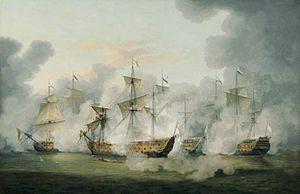
Vue centrale de la bataille de la Martinique, le 17 avril 1780, appelée aussi combat de la Dominique. Guerre d'Indépendance américaine. Escadre de Guichen contre escadre de Rodney.
Le Robuste était un vaisseau de 74 canons à deux ponts de la Marine française. Il fut construit à Lorient en 1757 et lancé en 1758 par Antoine Groignard. Entré en service pendant la guerre de Sept Ans, il participa à plusieurs opérations dont la bataille des Cardinaux. Sa carrière se poursuivit pendant la guerre d'Indépendance américaine, sur les côtes atlantiques européennes et dans les Antilles. Il servit plusieurs fois de navire-amiral pour des petites escadres et fut commandé à maintes reprises par deux des meilleurs marins français lors de la guerre d'Indépendance américaine : De Grasse et La Motte-Picquet. Il fait aussi partie du petit nombre d'unités de guerre construites à Lorient – port de la Compagnie des Indes – alors qu'au XVIIIᵉ siècle les Marine royale lançait traditionnellement ses vaisseaux à Brest, Rochefort ou Toulon. Il fut retiré du service en 1784.
Claude-Arnould Poute, ou Arnoul Claude Poute, né le 19 juillet 1730 au château de Nieuil, décédé le 19 avril 1806 à Poitiers, est un officier de marine et aristocrate français des XVIIIᵉ et XIXᵉ siècles. Chef d'escadre des armées navales du Roi et commandeur de Saint-Louis, il est grand sénéchal de la sénéchaussée de Saintes.
La bataille de la Martinique, également appelé combat de la Dominique, est une bataille navale qui eut lieu le 17 avril 1780 pendant la guerre d'indépendance des États-Unis au large de la Martinique dans les Indes occidentales entre la Royal Navy britannique et la Marine royale française.